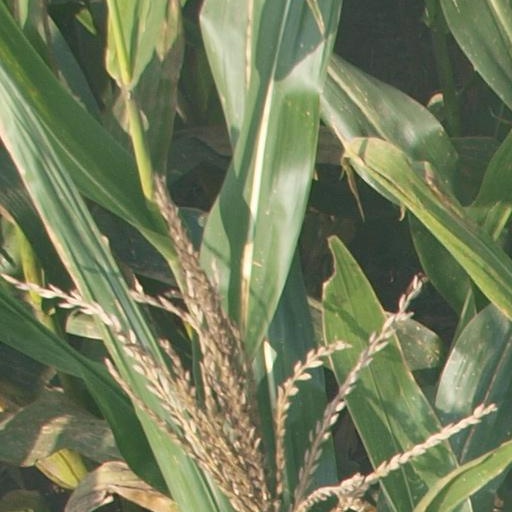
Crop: maize; corn